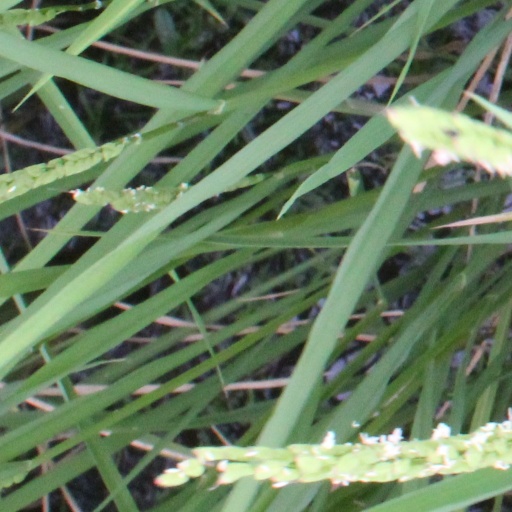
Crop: rice